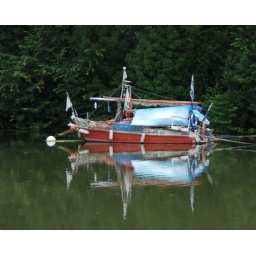
Red boat with blue tarp - moored in the Oise